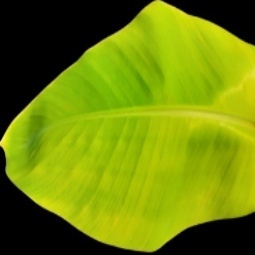
Label: Zinc